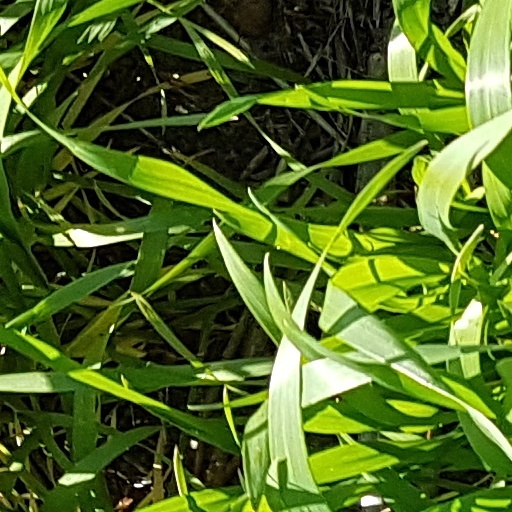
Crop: wheat